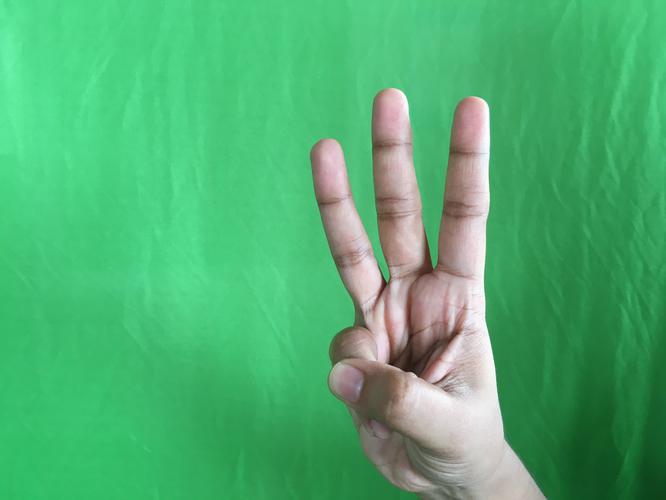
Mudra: Trishulam
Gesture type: single_hand